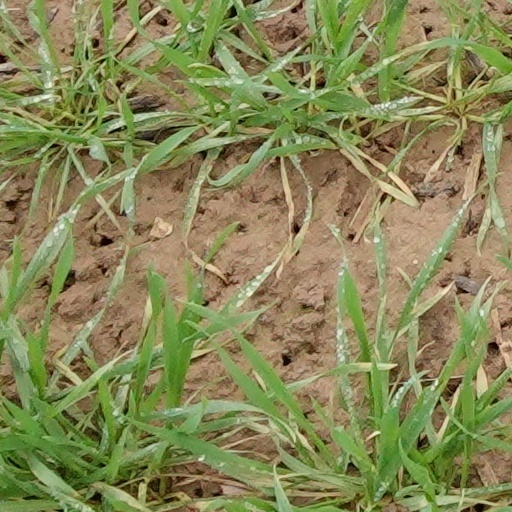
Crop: wheat